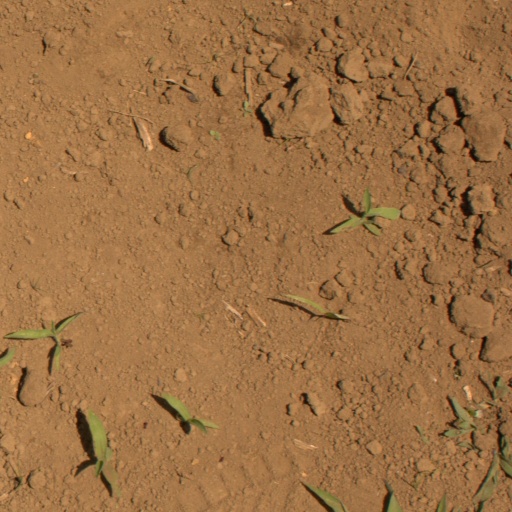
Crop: Jerusalem artichoke